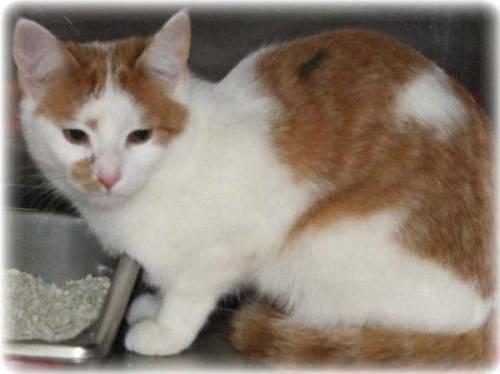
cat